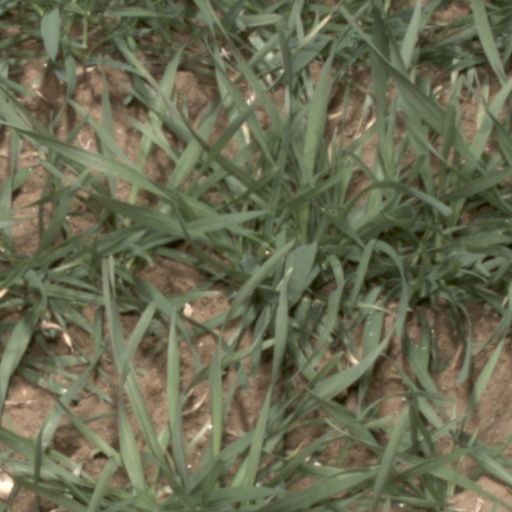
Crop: wheat